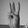
ASL letter: W